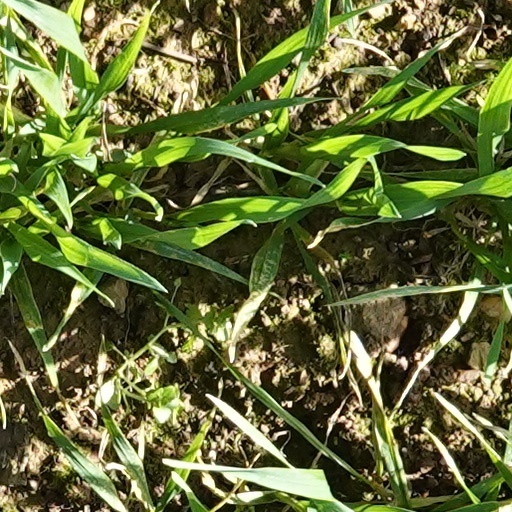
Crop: wheat